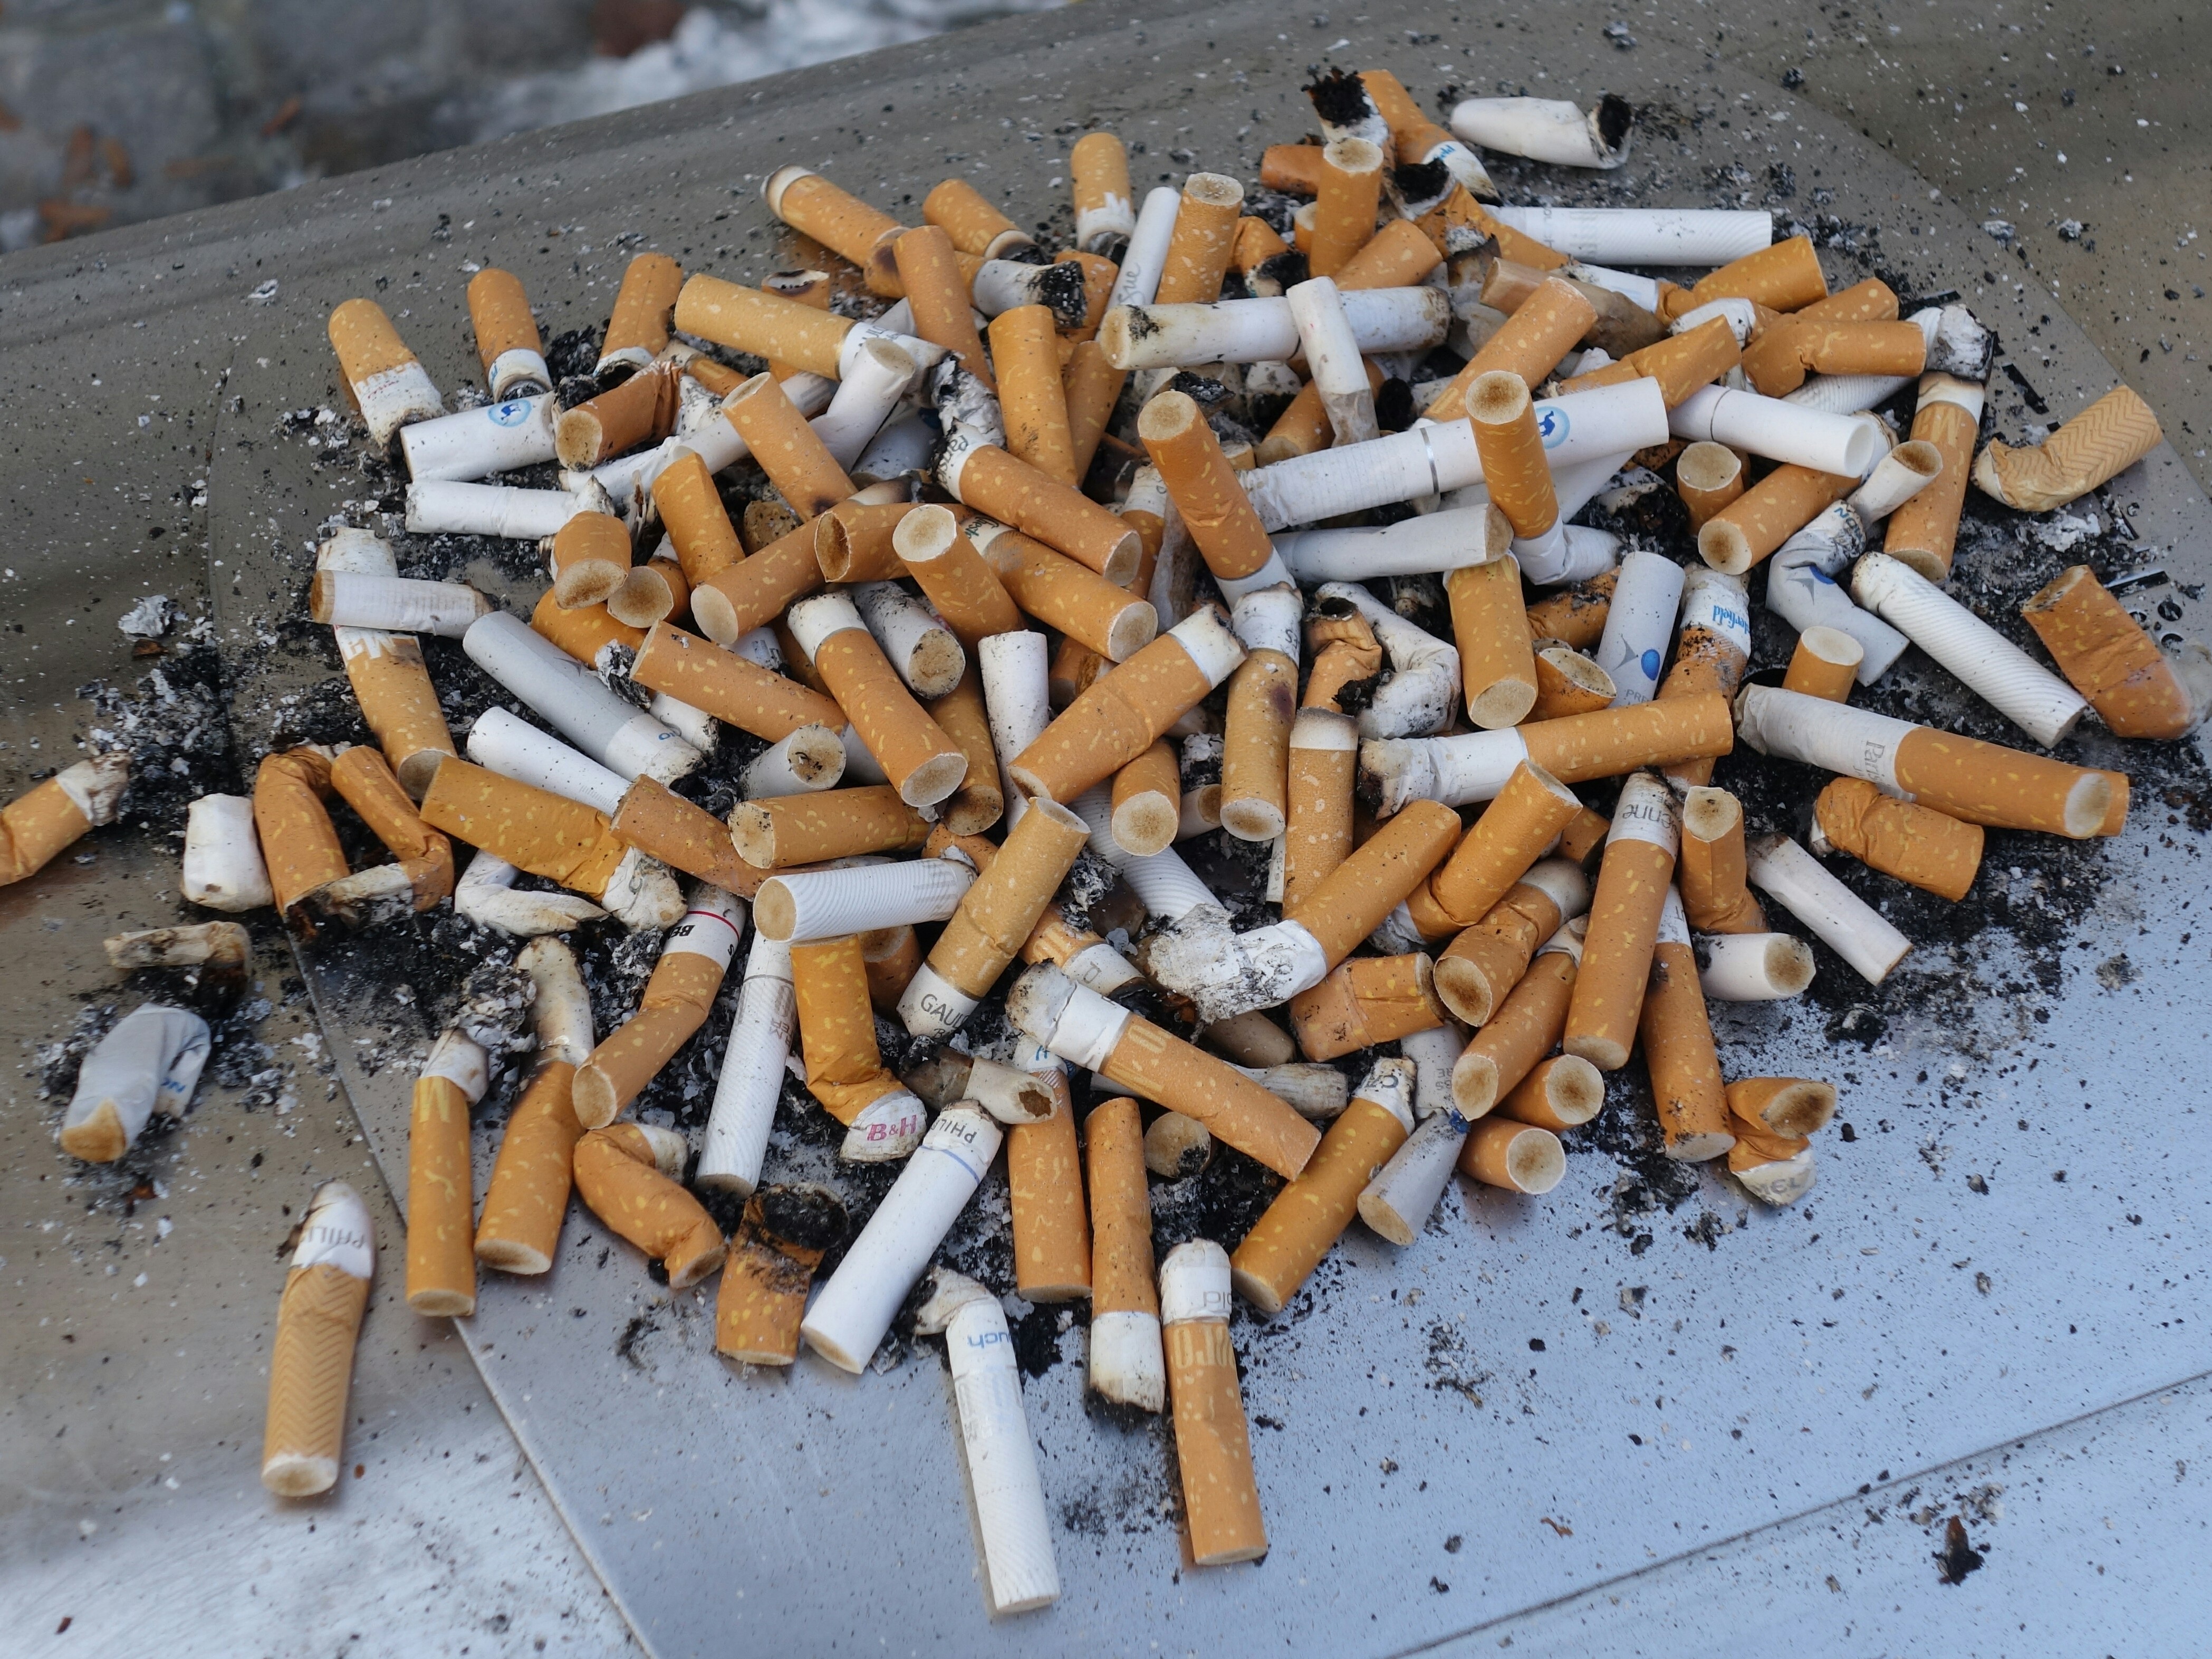
wood, smoking, food, produce, baking, addiction, bless you, unhealthy, cigarette end, ashtray, nicotine, harmful